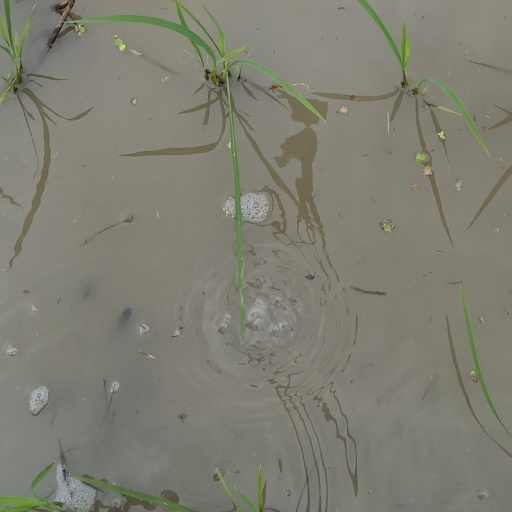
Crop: rice